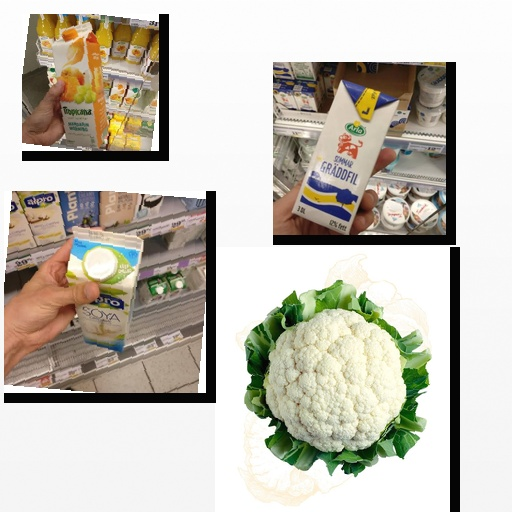
Food items: sour_cream, mandarin_juice, cauliflower, soy_milk